Mianyang

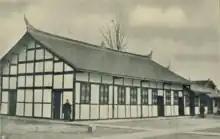
Quaker meeting house at Santai, before 1905.

The first congregation was established in the 1820s in a small town named Bailin, now under the administration of Youxian District. A neo-Gothic church was subsequently built there and was expanded in 1913 by Alexandre Perrodin, which is known today as . In 1883, after ministering in the District of Long-ngan-fou (modern-day Pingwu) for three years, Joseph-Marie-Félix Hatinguais took charge of the District of Lio-pin. He directed the mission work there until died of typhoid fever on 16 October 1886. He was buried at the Annunciation Seminary in Ho-pa-tchang (modern-day Bailu). A purgatorial society existed in Beichuan before 1951.